Vaidas Sakalauskas

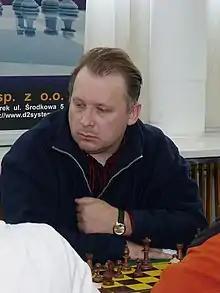
(2010)

Vaidas Sakalauskas (born July 2, 1971) is a Lithuanian chess player. He received the FIDE title of International Master in 1998 and won an individual gold medal in 36th Chess Olympiad in 2004.